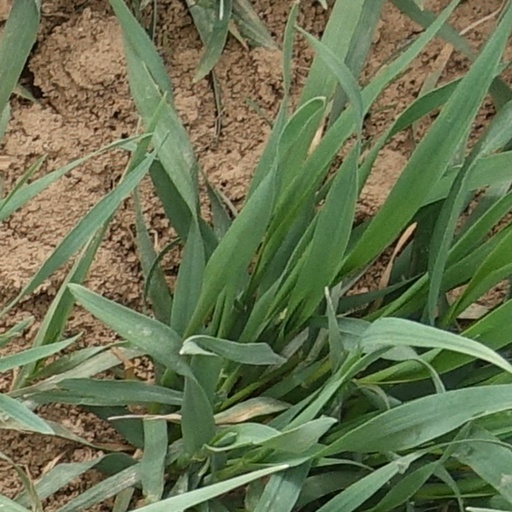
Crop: wheat